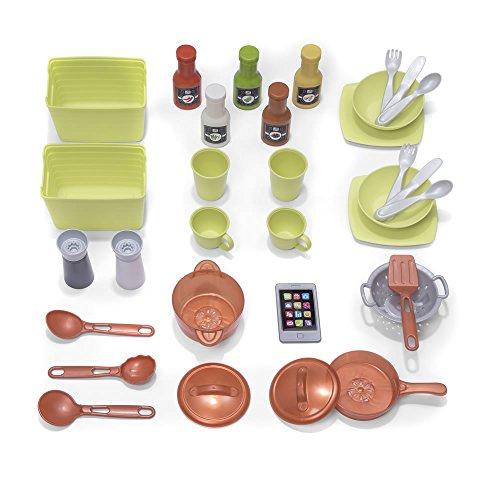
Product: Step2 Modern Metro Kitchen | Modern Play Kitchen & Toy Accessories Set | Kids Kitchen Playset with Real Lights & Sounds
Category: Toys & Games | Dress Up & Pretend Play | Pretend Play | Kitchen Toys | Kitchen Playsets
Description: Modern play kitchen features premium slate-style appliance finishes for pretend play.
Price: $142.99
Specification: ProductDimensions:46.5x14x44.8inches|ItemWeight:23pounds|ShippingWeight:38.6pounds(Viewshippingratesandpolicies)|ShippingAdvisory:Thisitemmustbeshippedseparatelyfromotheritemsinyourorder.Additionalshippingchargeswillnotapply.|ASIN:B073FWDJ5B|Itemmodelnumber:879799|Manufacturerrecommendedage:24months-6years